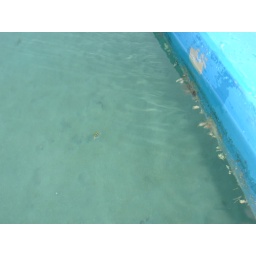
If you look in the center of the picture, you can see the small striped fish